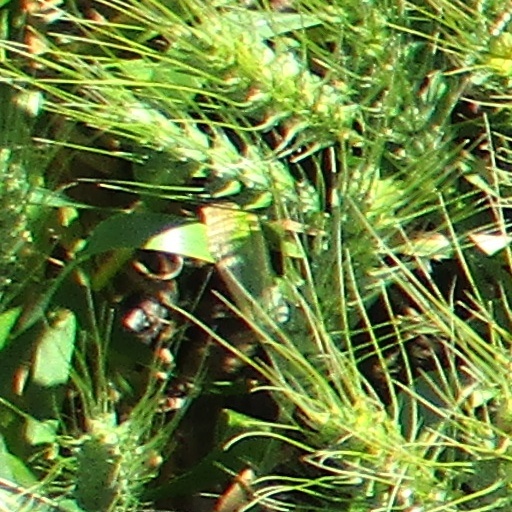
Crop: wheat